Viktor Orbán

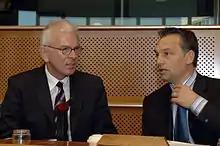
Orbán and Hans-Gert Pöttering in 2006

In March 1999, after Russian objections were overruled, Hungary joined NATO along with the Czech Republic and Poland. The Hungarian membership to NATO demanded its involvement in Federal Republic of Yugoslavia's Kosovo crisis and modernization of its army. NATO membership also dealt a blow to the economy because of a trade embargo imposed on Yugoslavia.